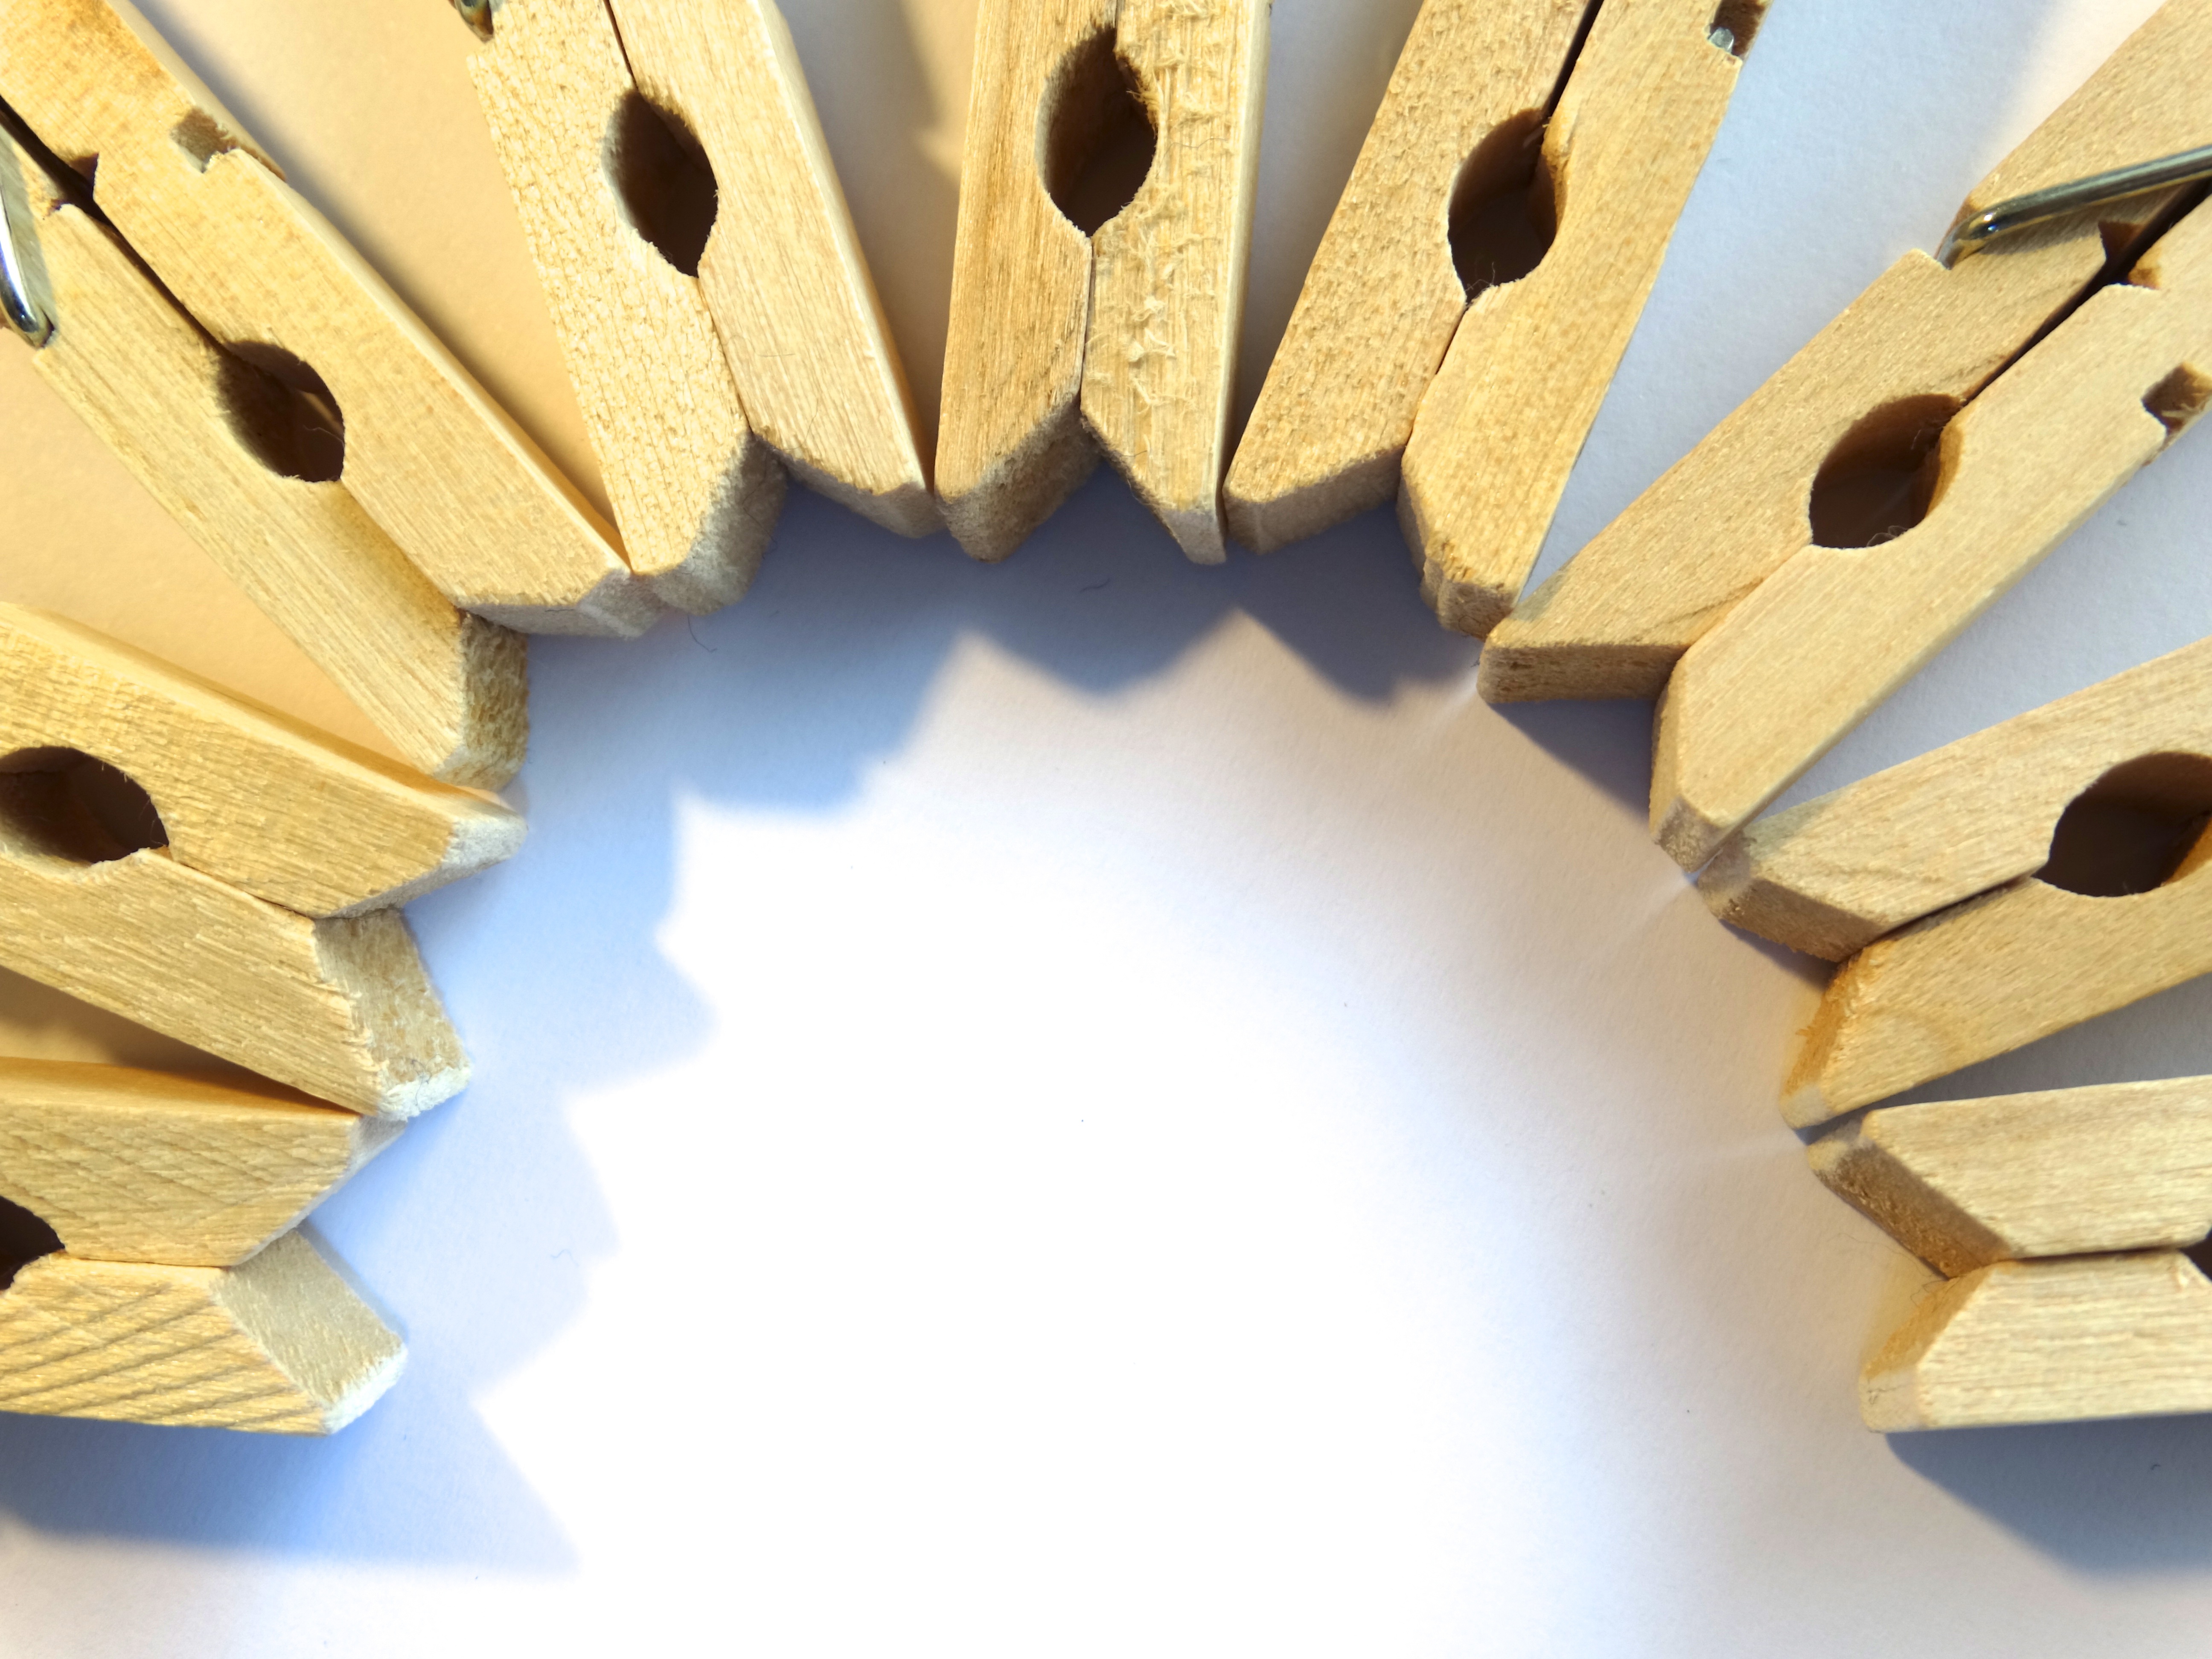
wing, wood, number, arch, paper, goal, close up, jam, art, carving, keep, clip, access, fix, clothes peg, linen holder